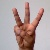
The image shows a hand gesture representing the letter 'W' in Indian Sign Language.